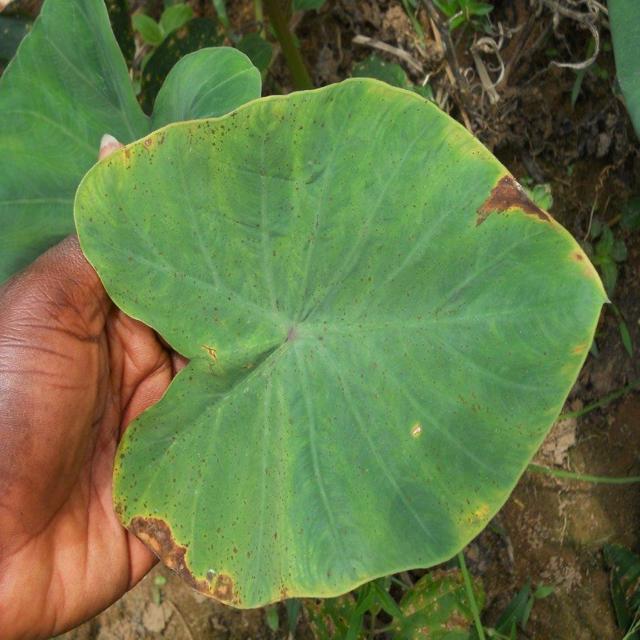
Label: Mid_Blight